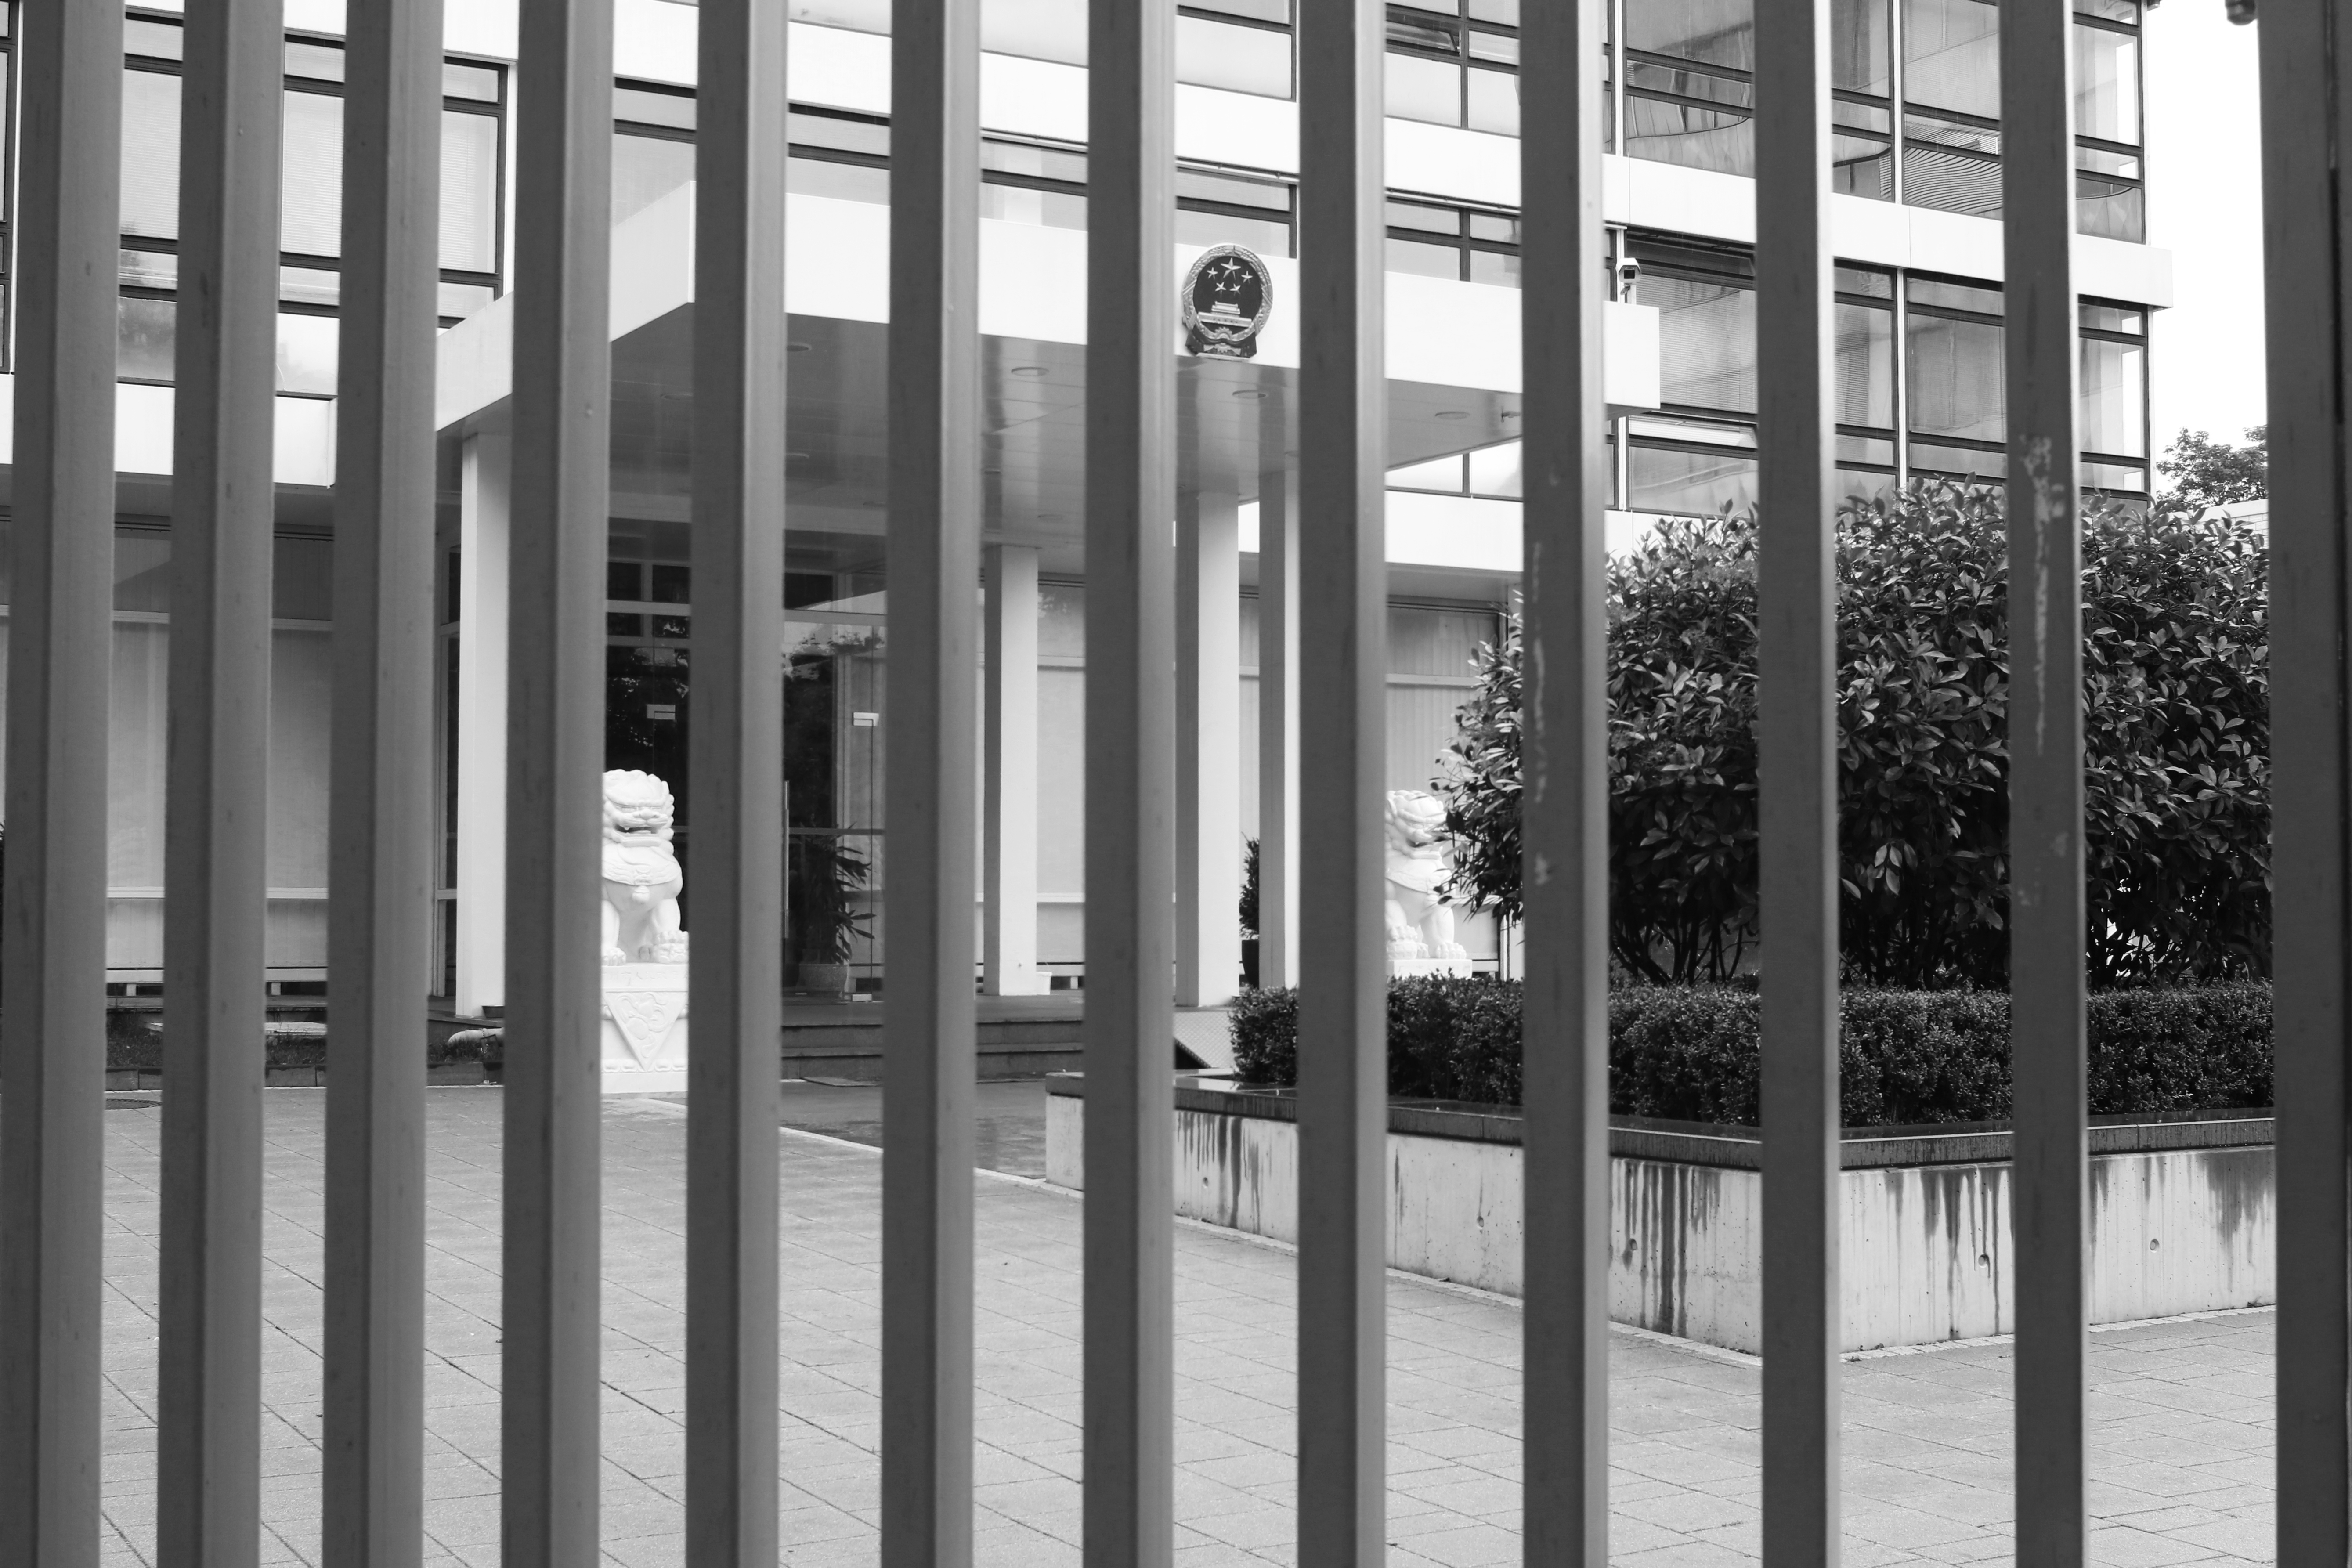
fence, black and white, architecture, structure, wood, white, window, line, column, facade, monochrome, door, interior design, bw, blackandwhite, blackwhite, symmetry, germany, alemania, allemagne, sw, schwarzweiss, schwarzweis, iron, shape, frankfurtmain, frankfurtammain, frankfurtam, frankfurtamain, germania, frankfurt, schwarzweissfotografie, schwarzweisfotografie, monochrome photography, window covering